Red Thunder (novel)

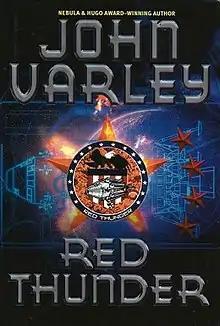
First edition cover Cover art by Bob Warner

Red Thunder is a 2003 science fiction novel by American writer John Varley. The novel is an homage to the juvenile science fiction novels written by Robert A. Heinlein.